Asia Honour Paper Industries

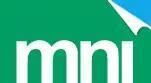
MNI's logo prior to the rebranding

On 2 May 2018, citing the declining newsprint demand, MNI's then owner Hong Leong Industry Berhad and the New Straits Times sold off their respective shares for RM22.3 million and RM14.15 million respectively to Asia Honour (Hong Kong) Limited. By then, the company had been making losses for three consecutive years. Subsequently on 17 February 2020, Malaysian Newsprint Industries Sdn Bhd officially renamed and rebranded to Asia Honour Paper Industries (M) Sdn. Bhd. to reflect its new owner.